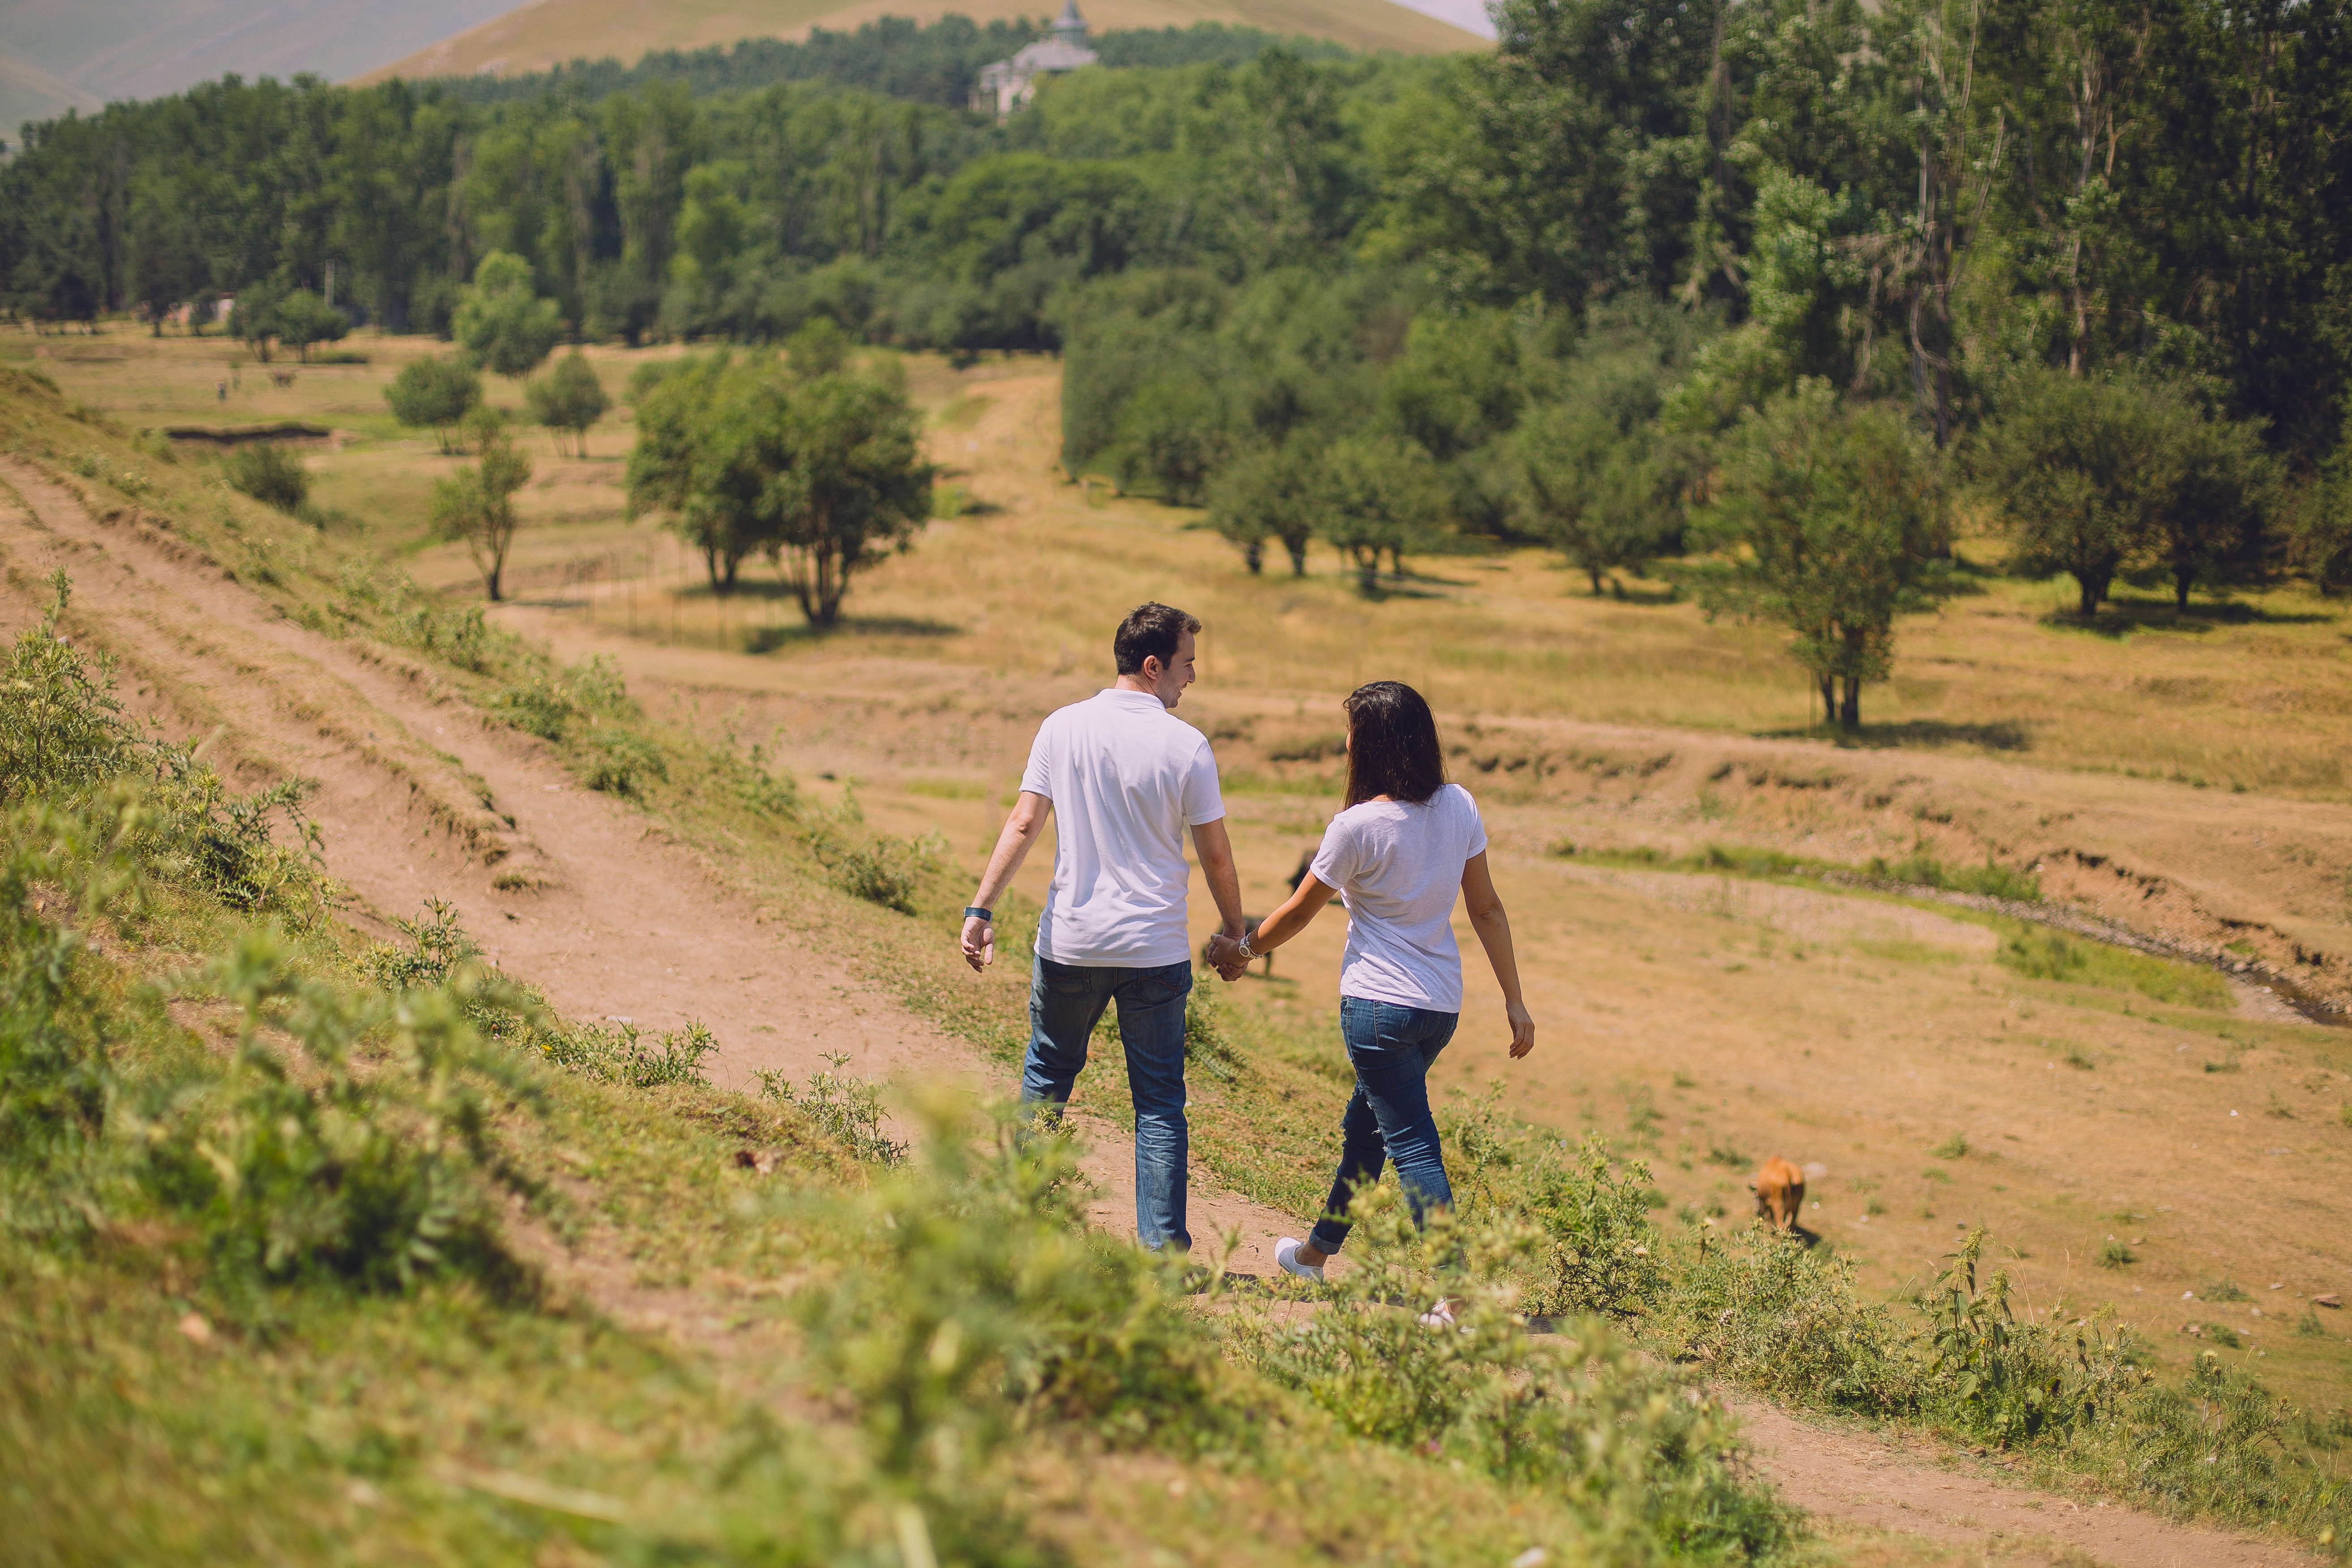
photograph, natural landscape, rural area, hill, grass, walking, grass family, grassland, tree, landscape, plantation, photography, vacation, recreation, plant, soil, hill station, leisure, gesture, farm, road, tourism, pasture